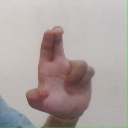
अक्षर: आ